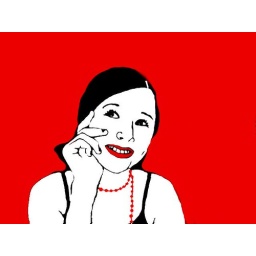
red, white and black all over